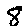
Label: 8